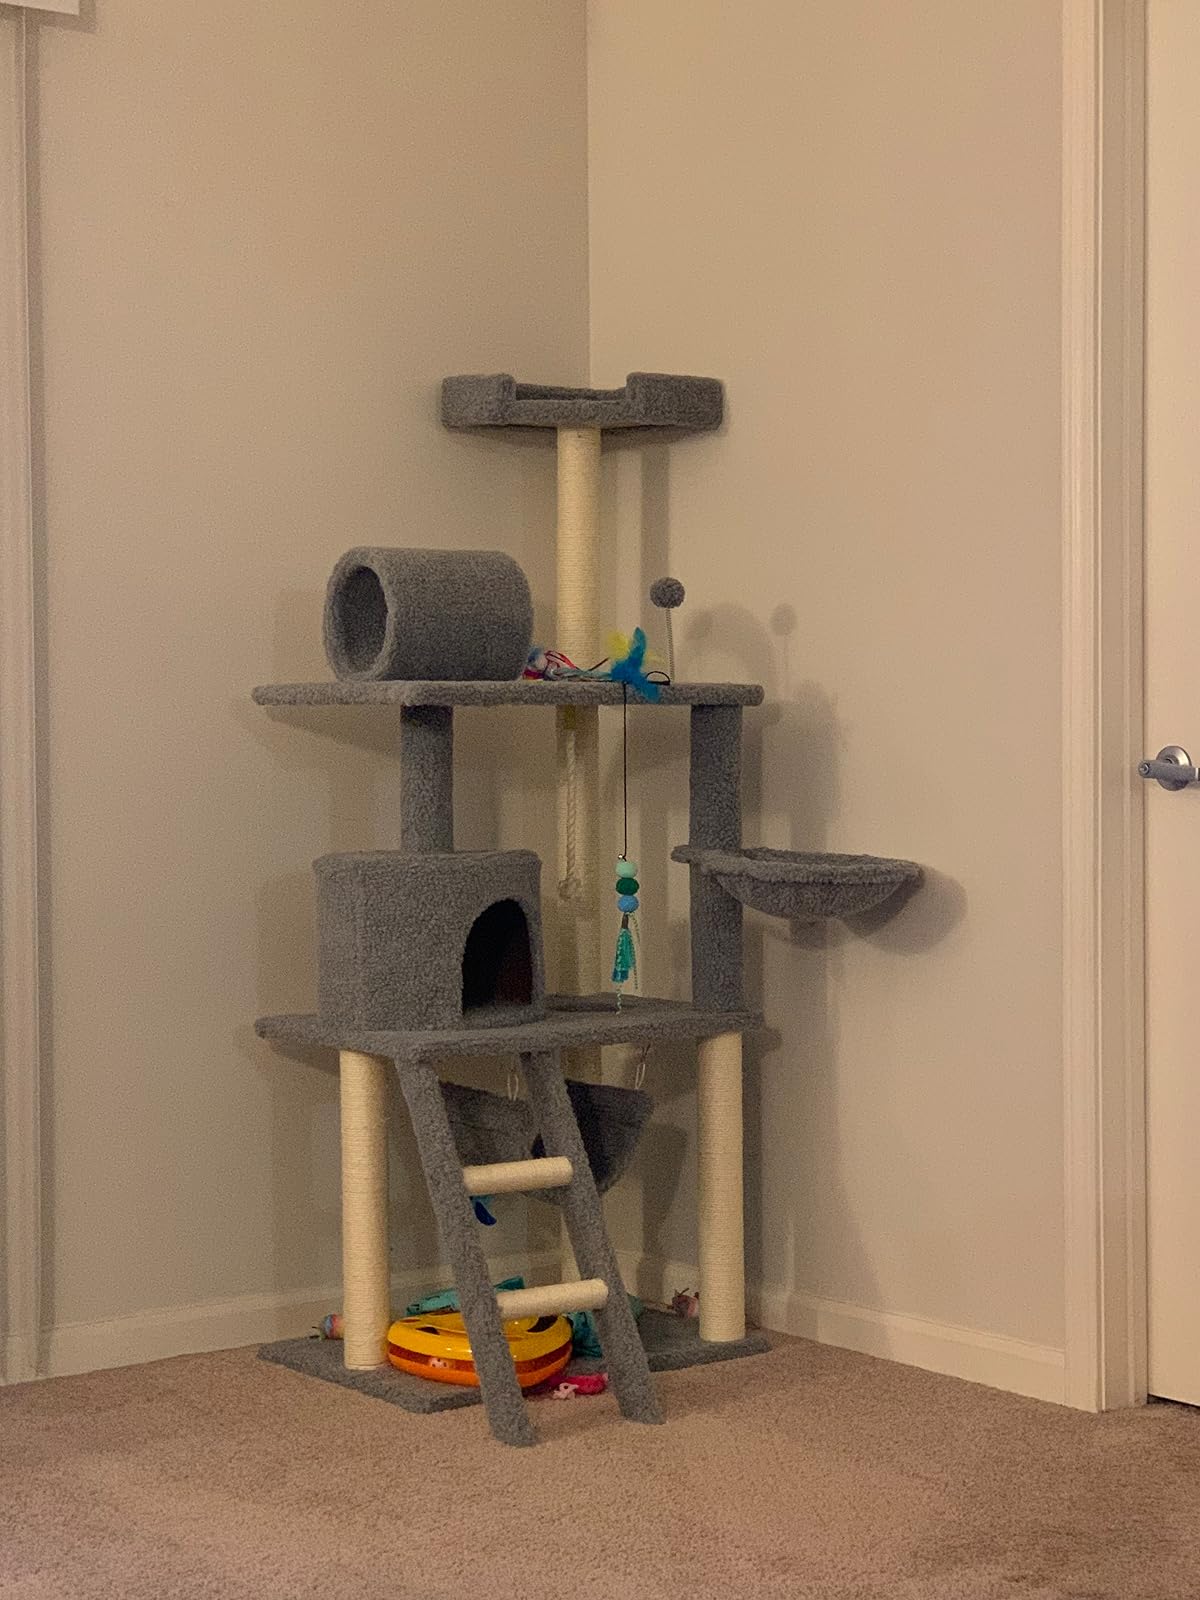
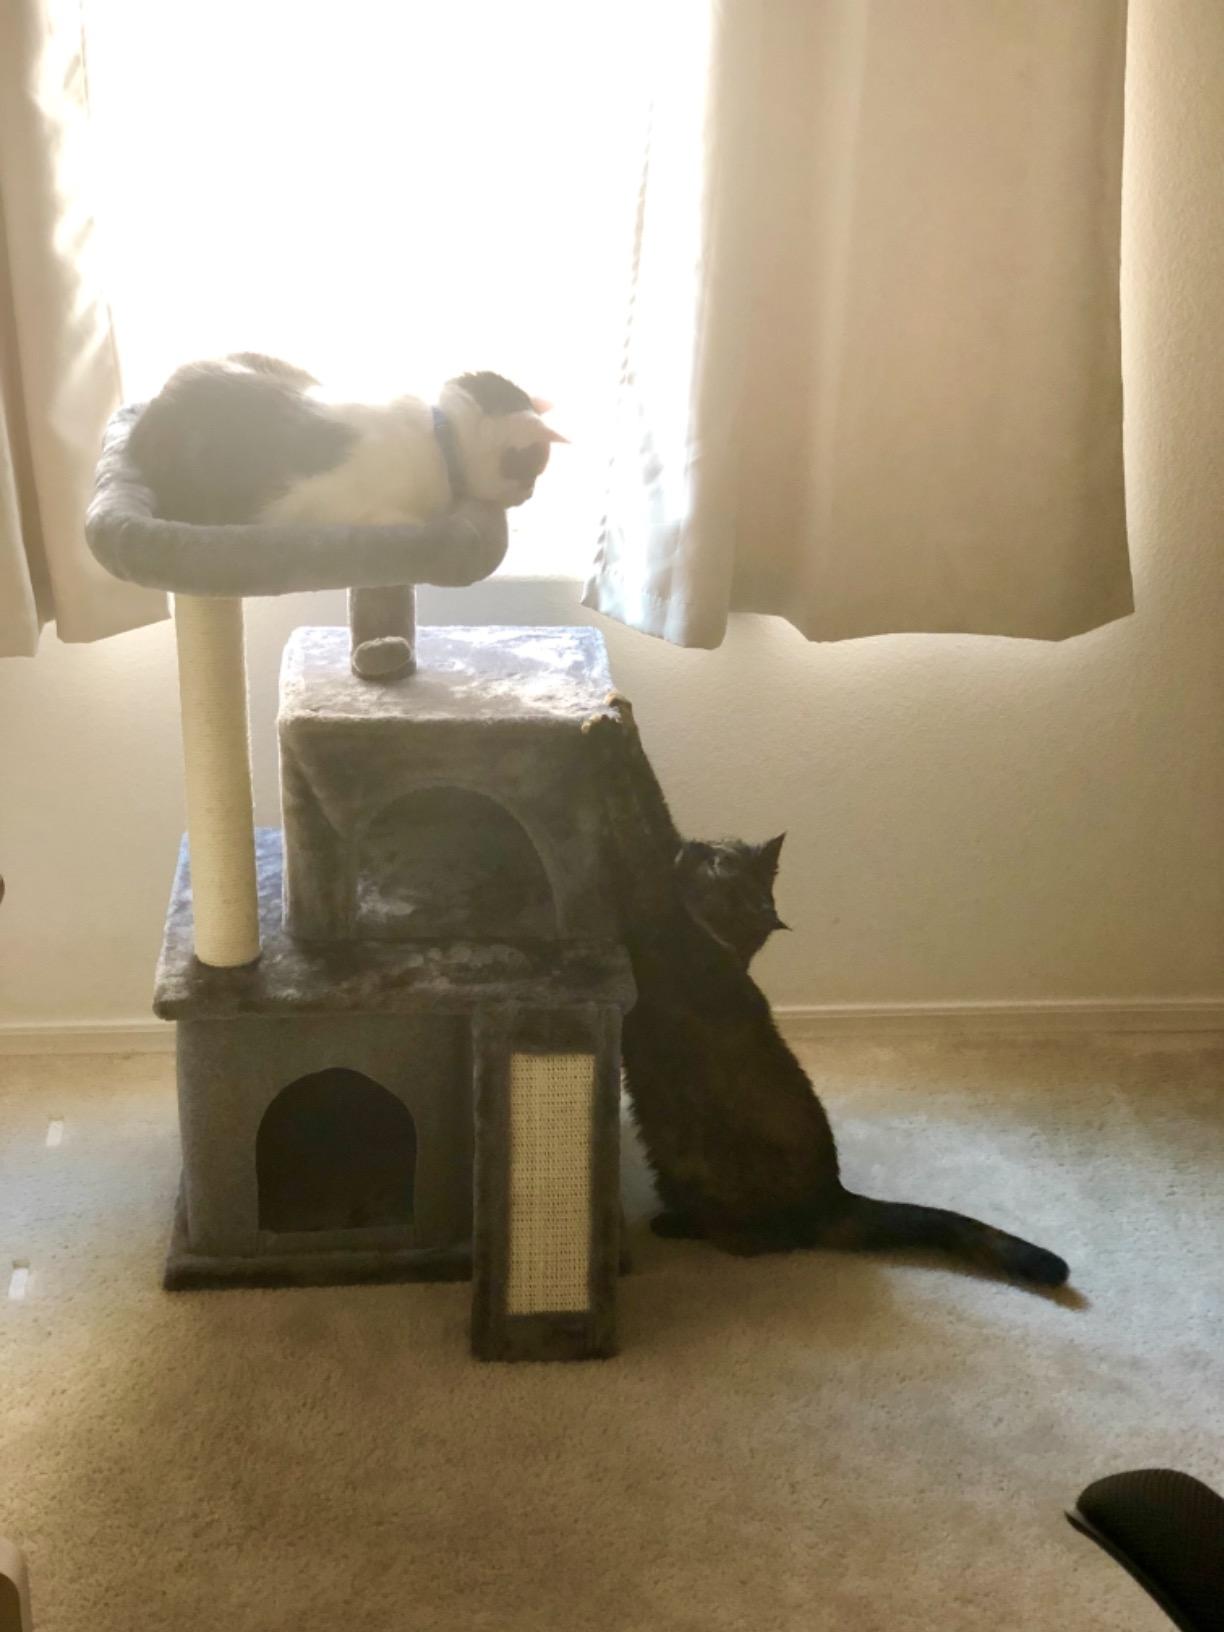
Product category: items_cat tree
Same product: no